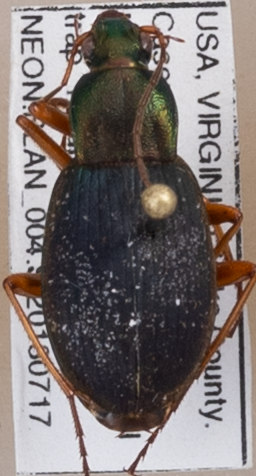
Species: Chlaenius aestivus
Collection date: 2018-07-17
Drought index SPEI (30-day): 0.924
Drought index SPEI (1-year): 1.28
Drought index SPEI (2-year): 1.01